Frederick St John Barne

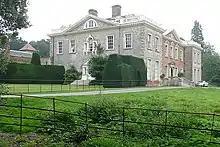
Sotterley Hall

Barne was elected at a by-election in 1876 as one of the two Members of Parliament (MP) for East Suffolk, and held the seat until the 1885 general election, when constituency was divided under the Redistribution of Seats Act 1885.